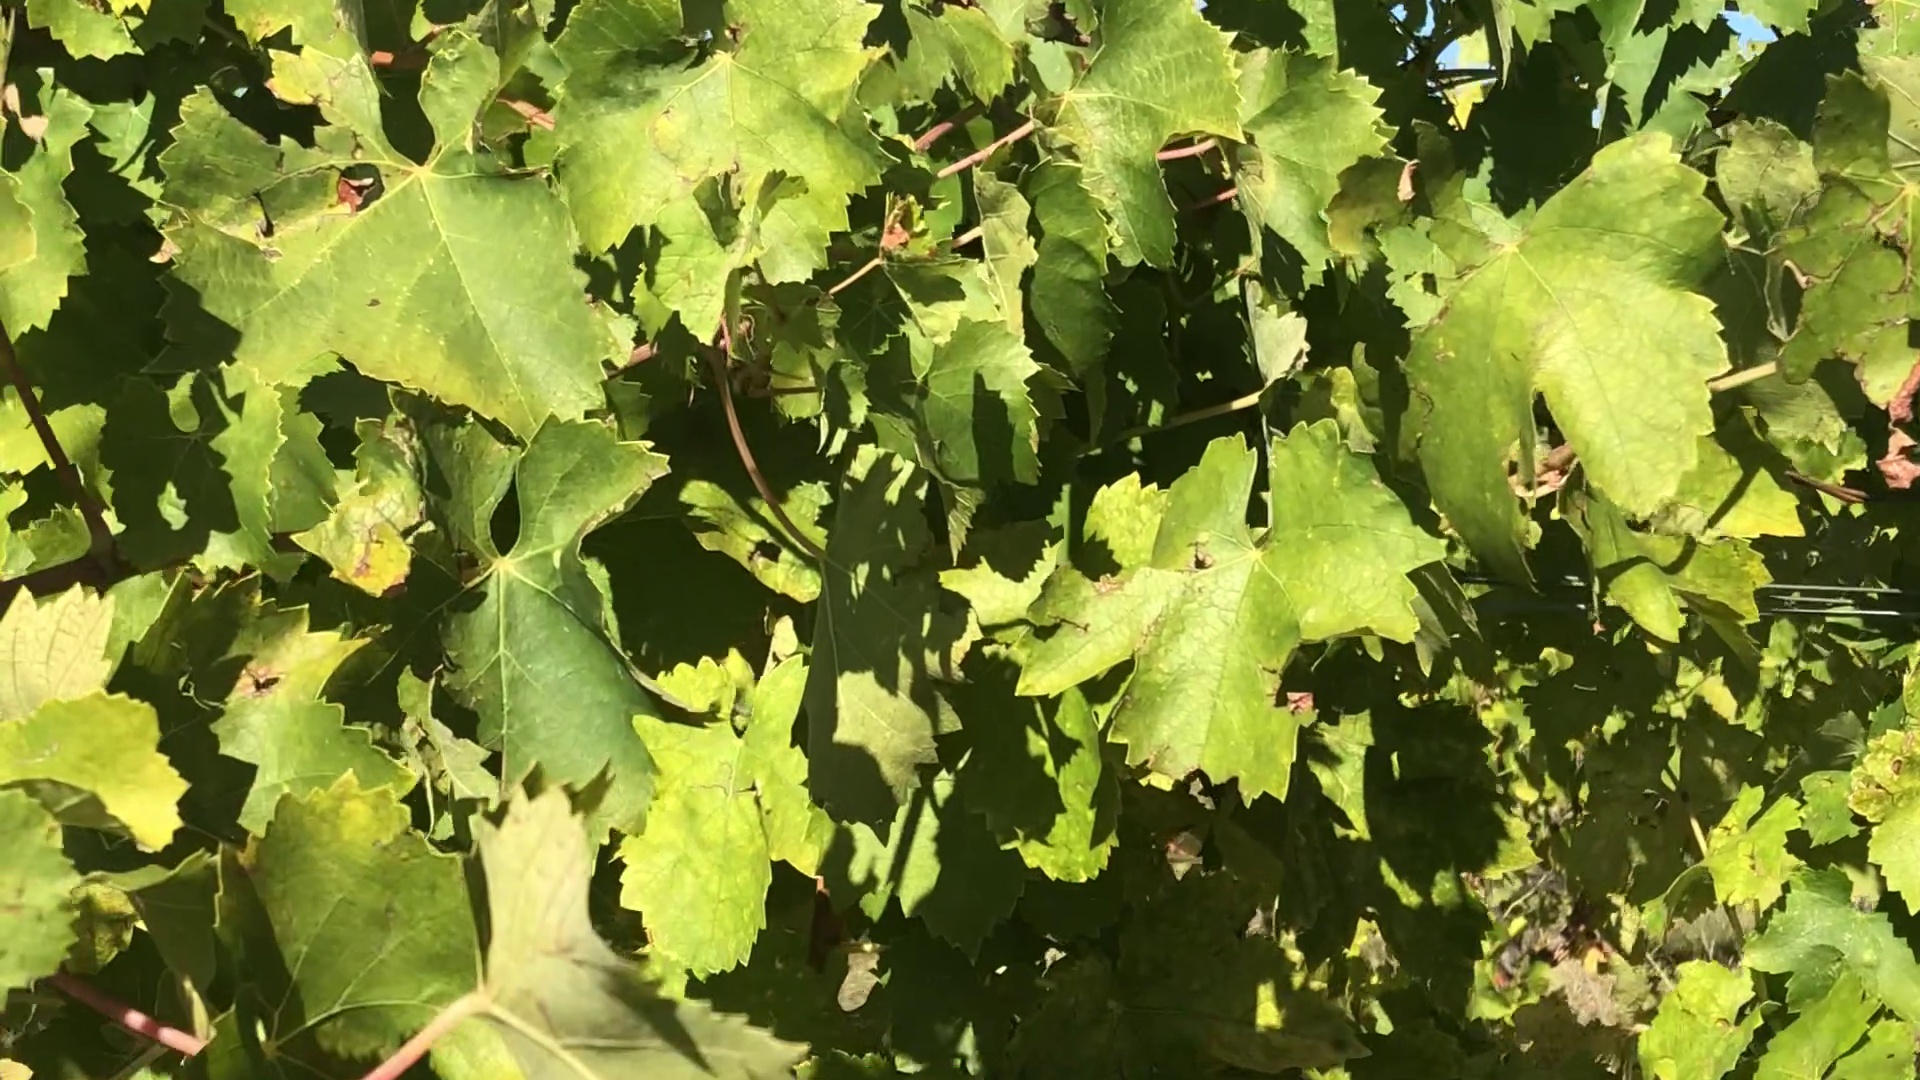
Label: healthy